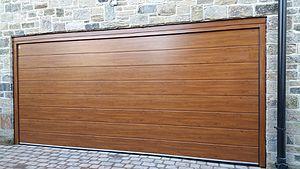
Une porte sectionnelle est une porte d'extérieur, faite de panneaux articulés entre eux. La porte a un débattement latéral, en plafond, et peut s'enrouler autour d'un tambour. Elle est motorisée, ou manuelle pour les portes de petite taille.